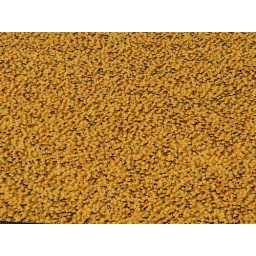
A closeup of the thousands of ducks that participated in a duck race in Cartersville, GA.